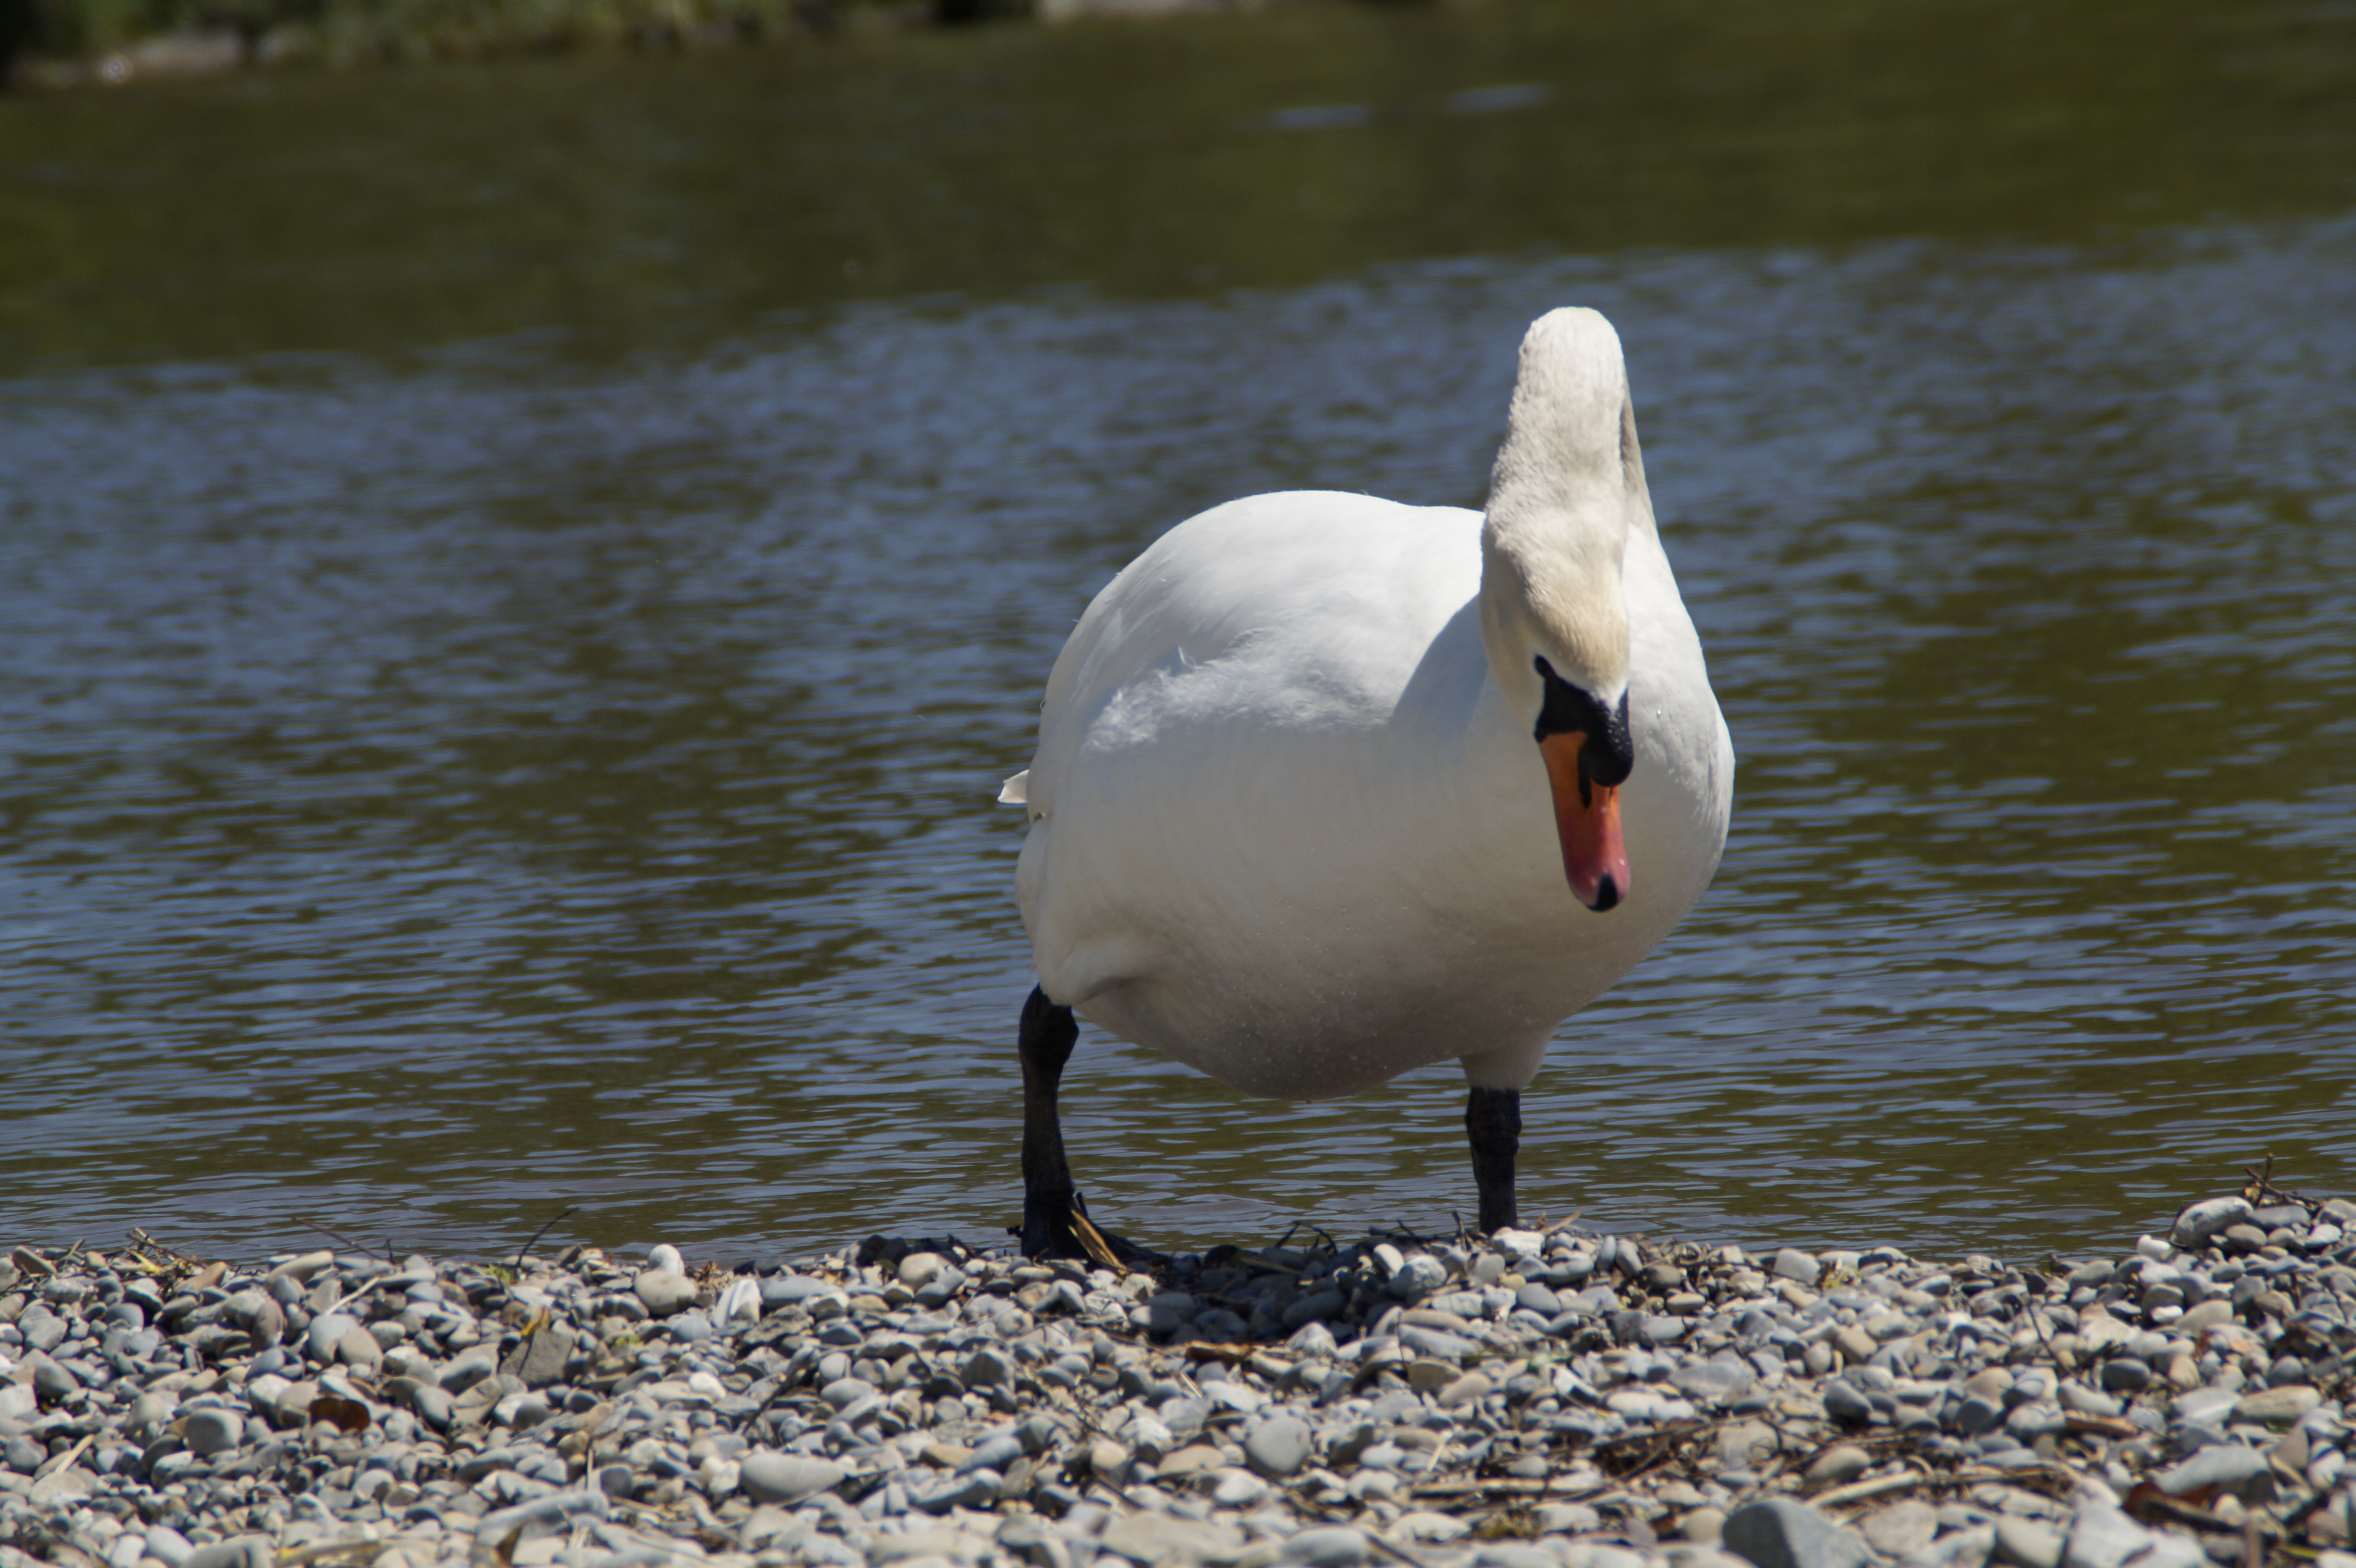
water, nature, bird, white, lake, animal, wildlife, beak, fauna, plumage, swan, bank, vertebrate, elegant, waterfowl, water bird, animal world, white swan, schwimmvogel, white bird, ducks geese and swans